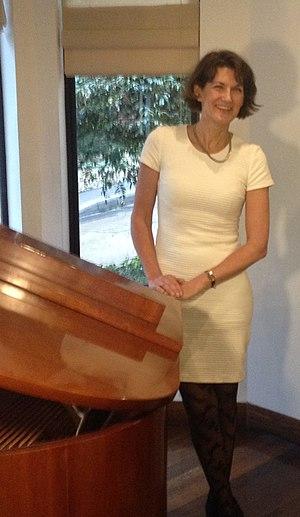
Janne Teller, née le 8 avril 1964, est une écrivaine danoise, d’origine austro-allemande.